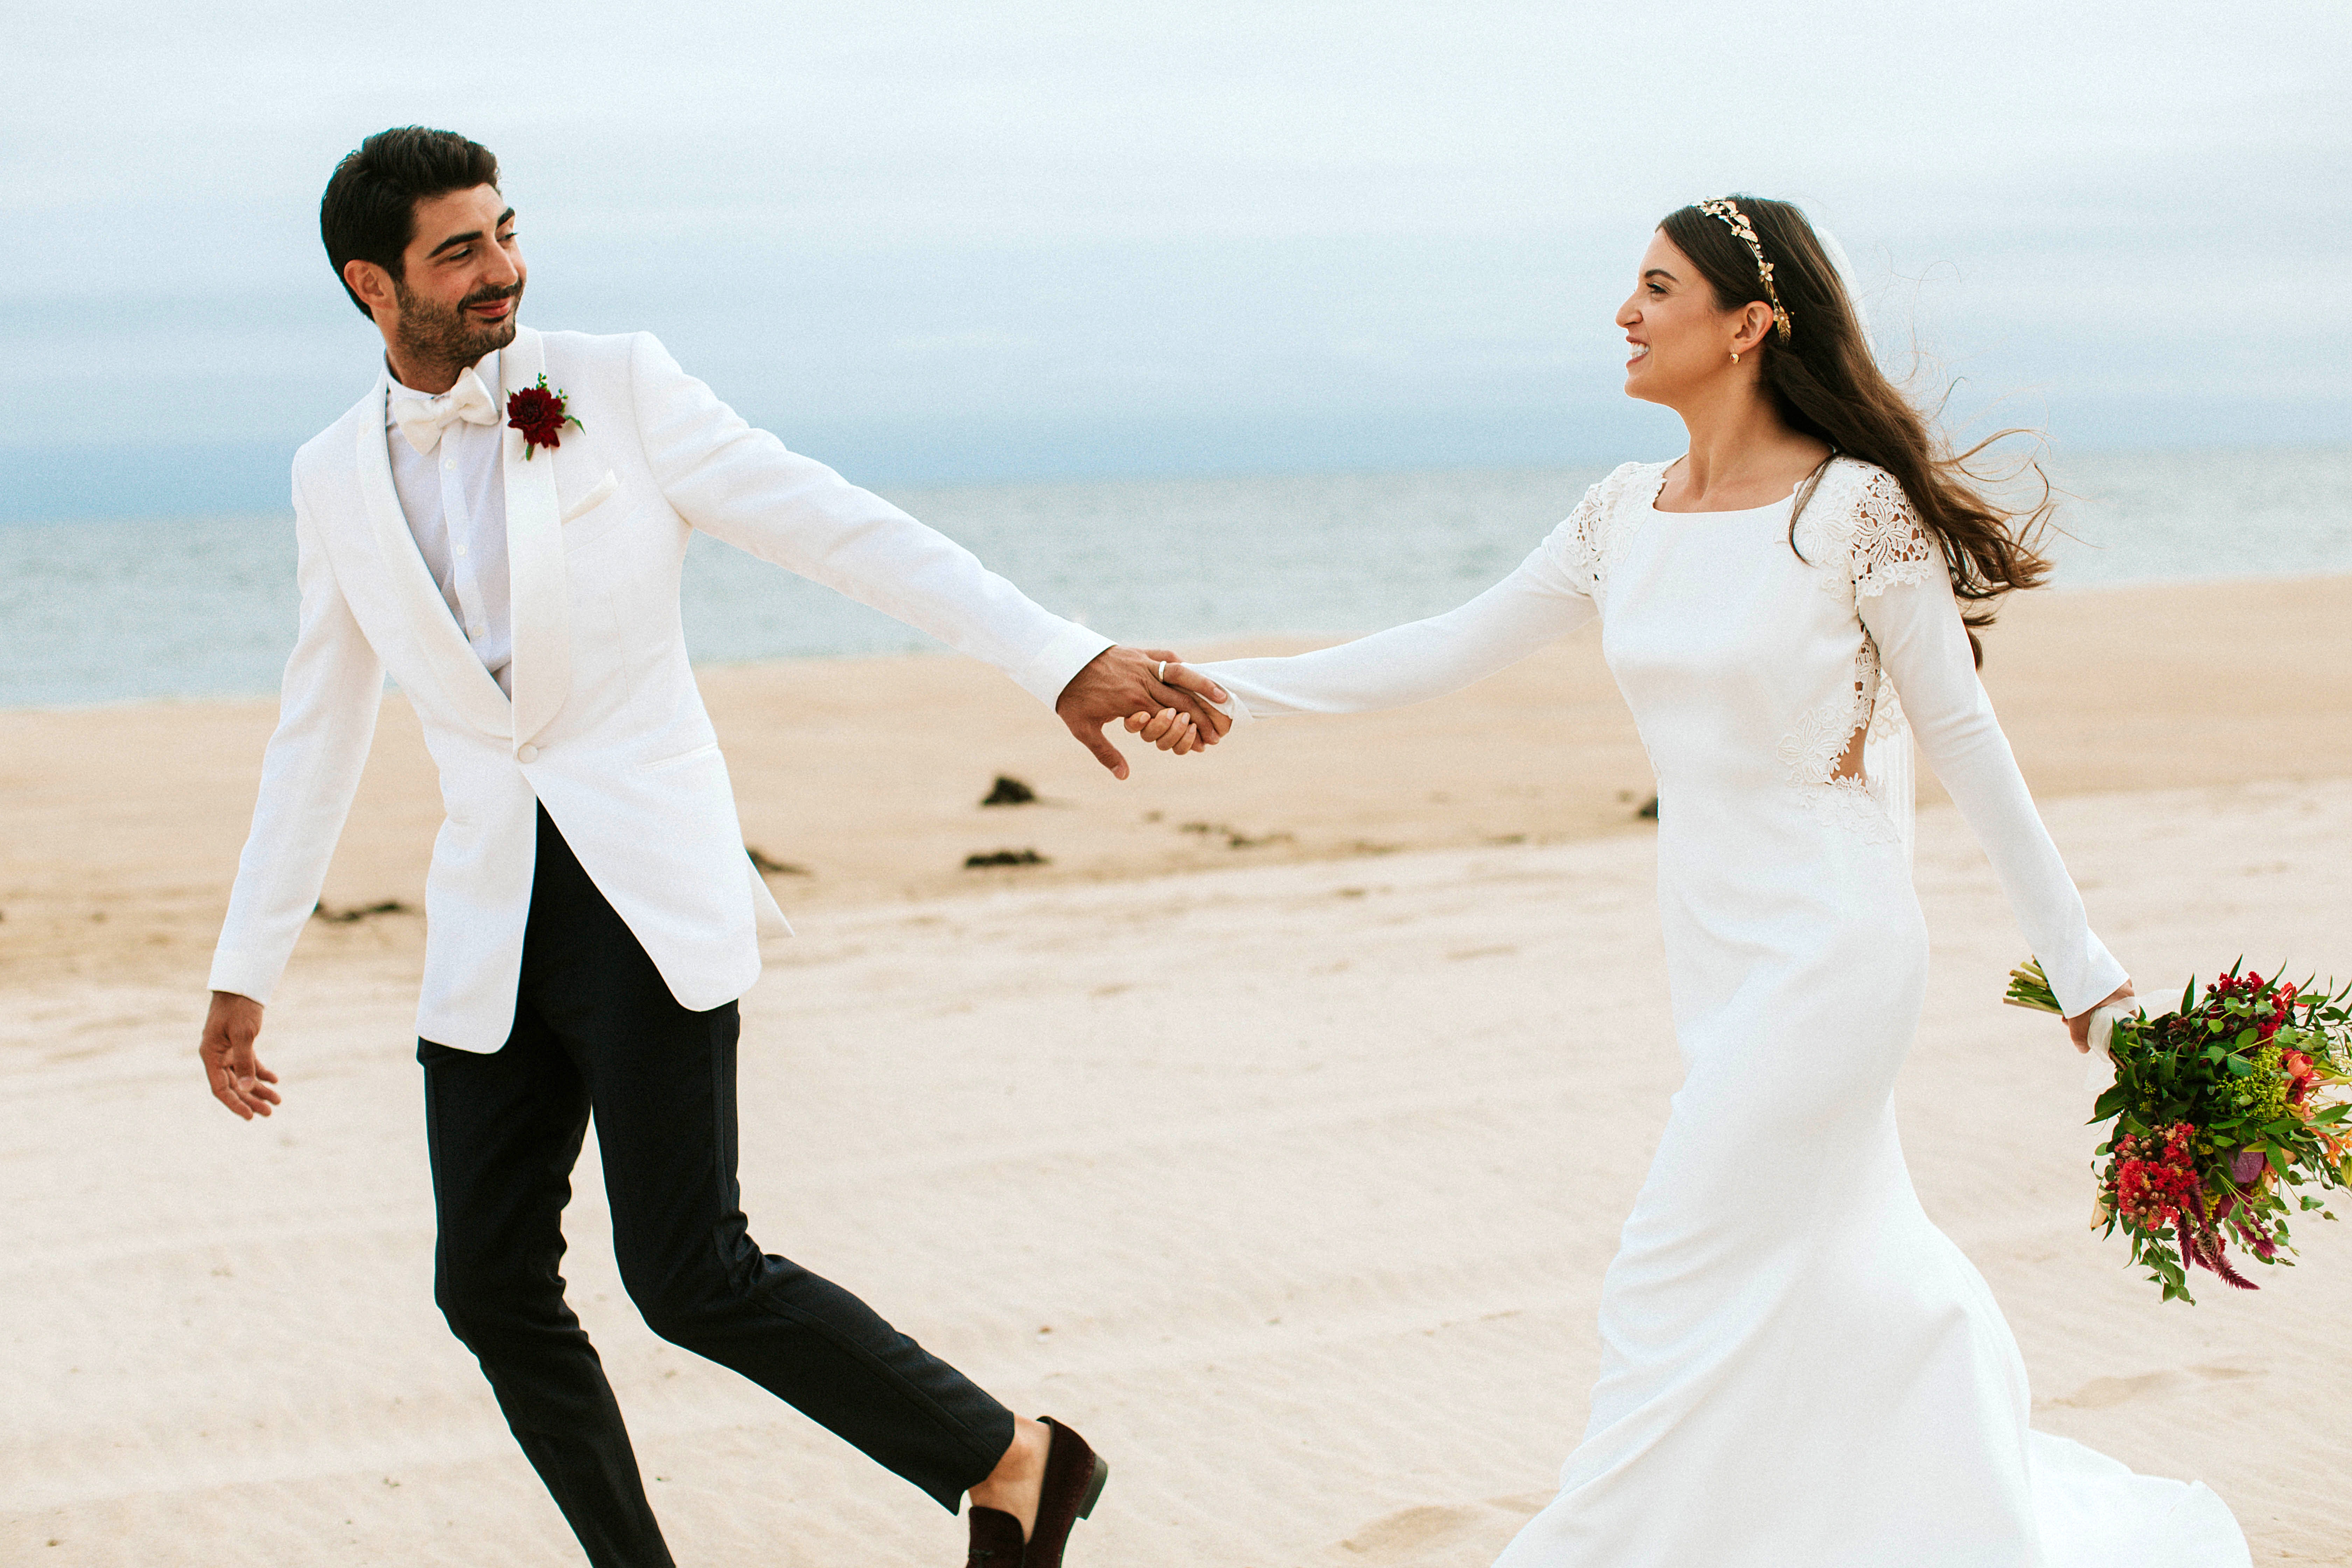
photograph, wedding dress, suit, formal wear, bridal clothing, wedding, honeymoon, ceremony, gesture, bride, dress, marriage, happy, event, holding hands, gown, romance, fun, tuxedo, photography